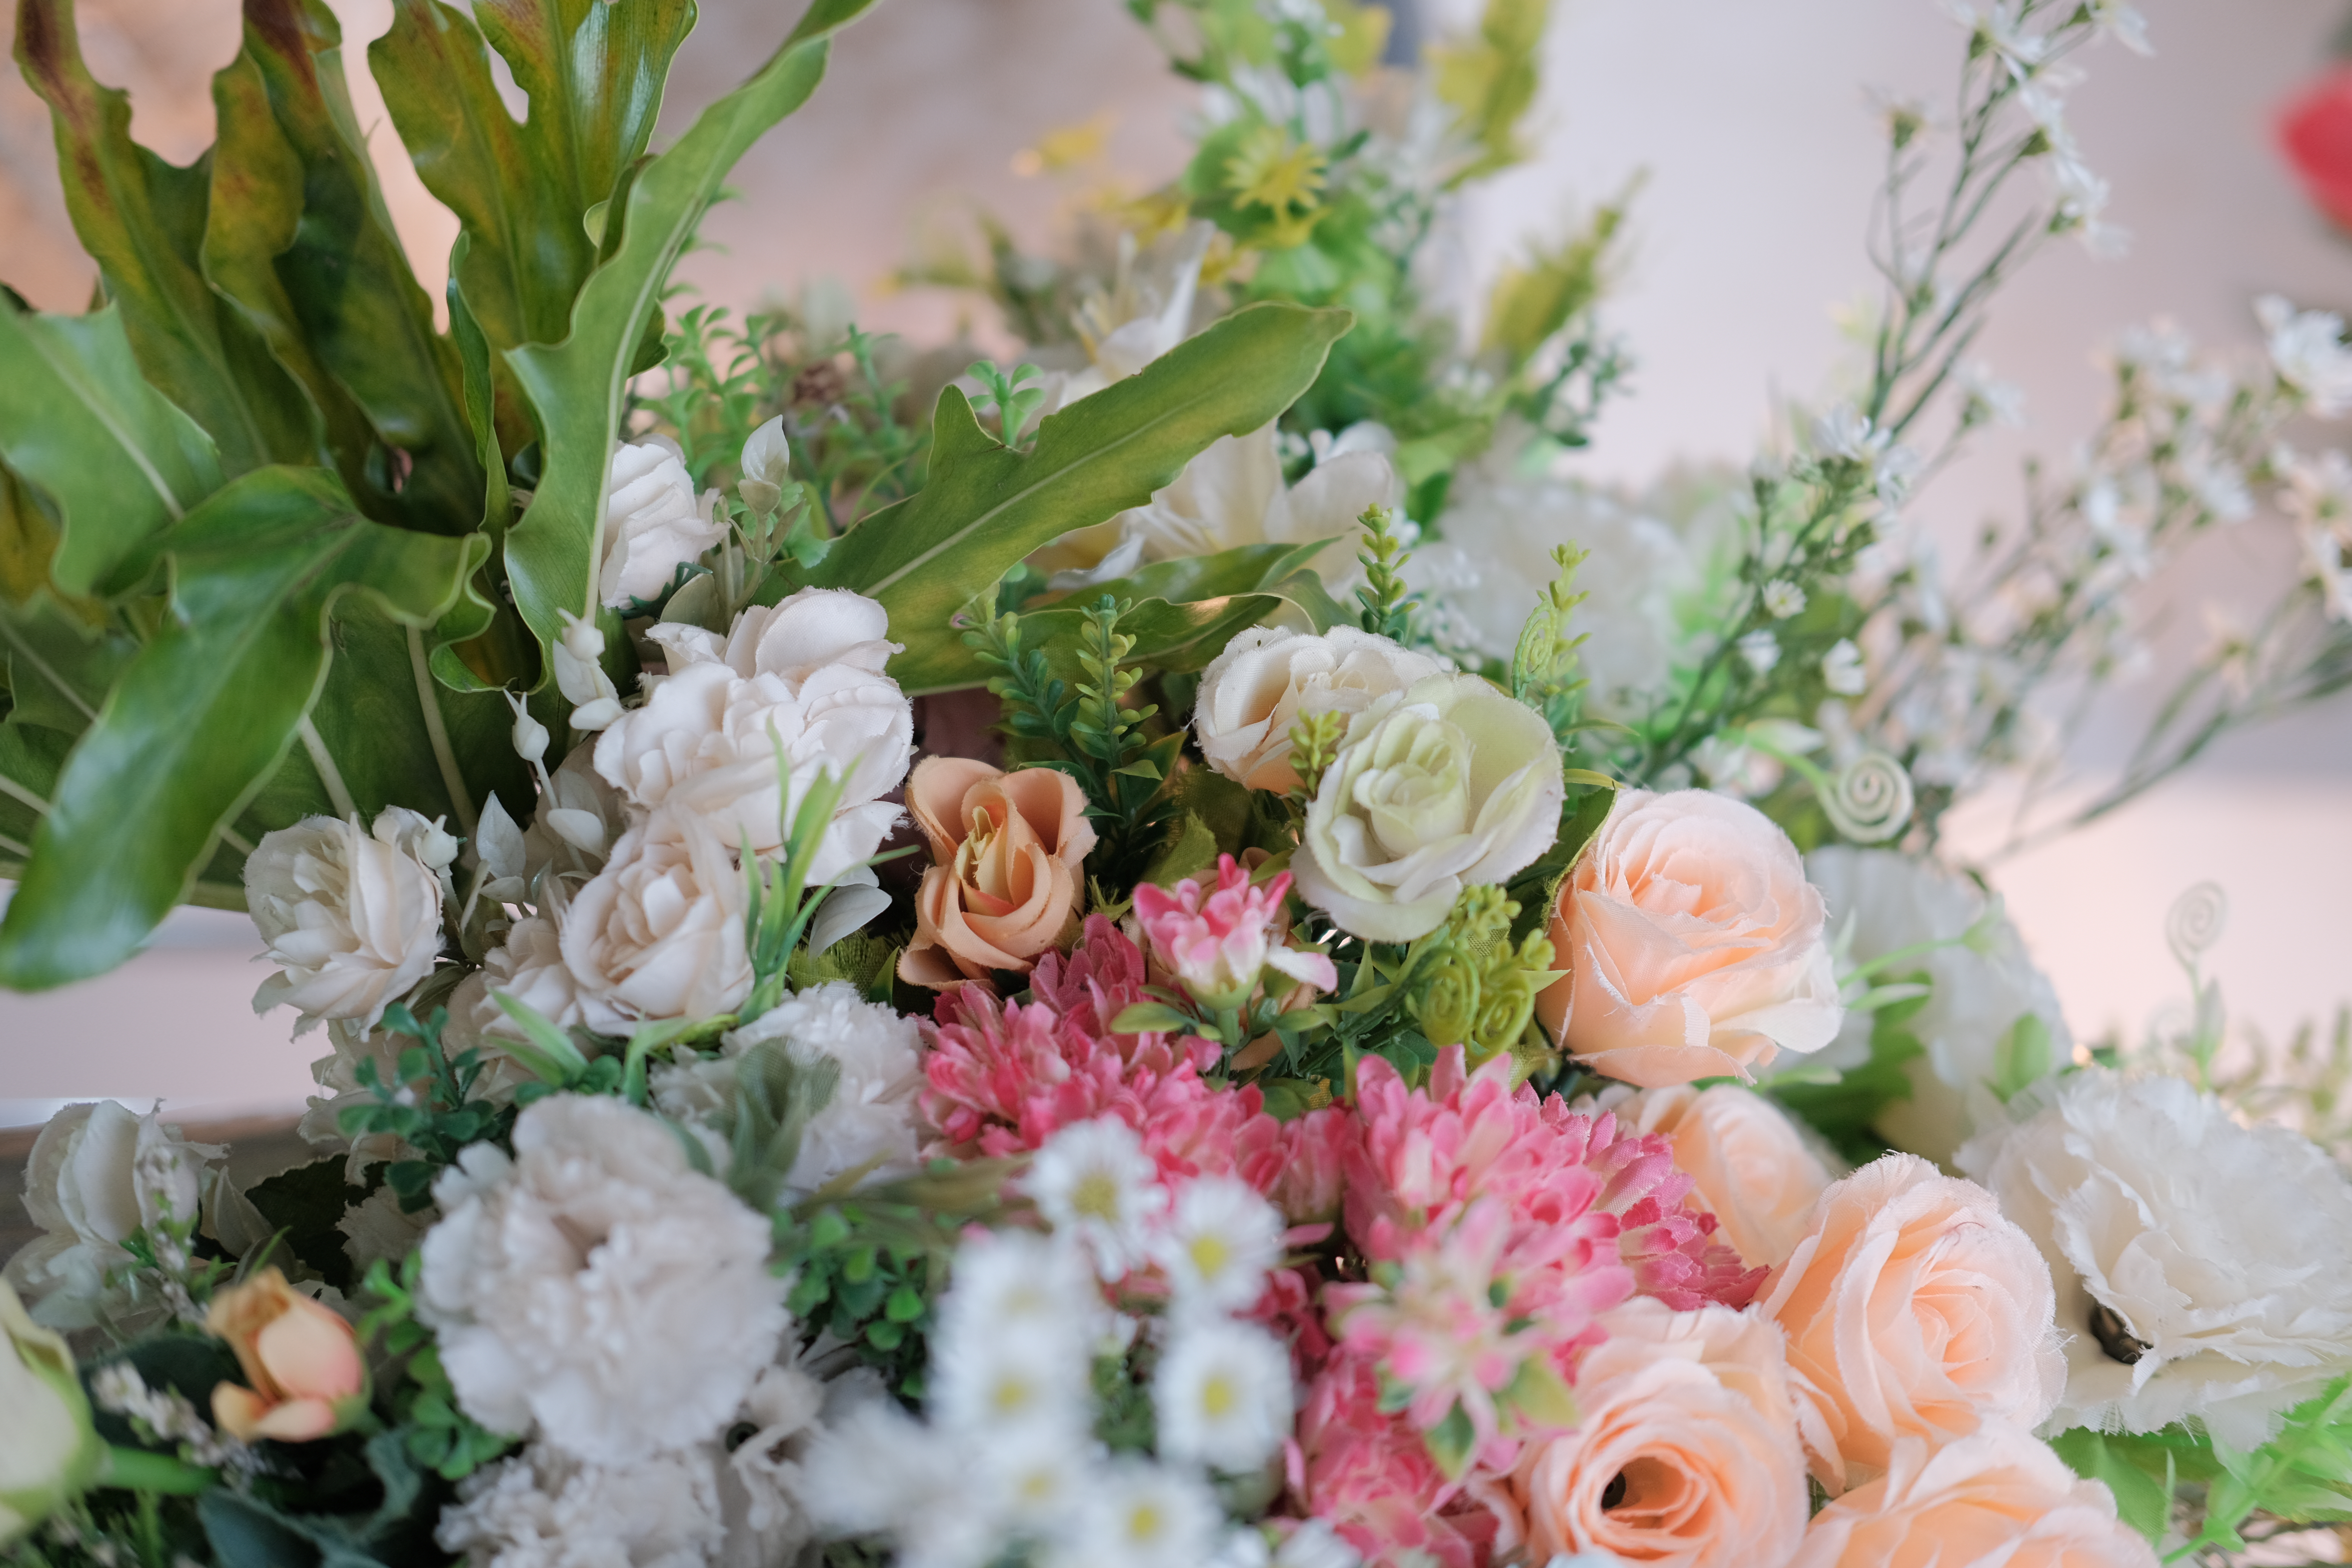
flower, white rose, wedding, bouquet, plant, white, petal, botany, Hybrid tea rose, flower arranging, wedding ceremony supply, rose, garden roses, flowering plant, rose family, artificial flower, rose order, floristry, rosa centifolia, peach, floribunda, event, cut flowers, annual plant, centrepiece, floral design, spring, grass, wildflower, artwork, ceremony, still life, peony, plant stem, still life photography